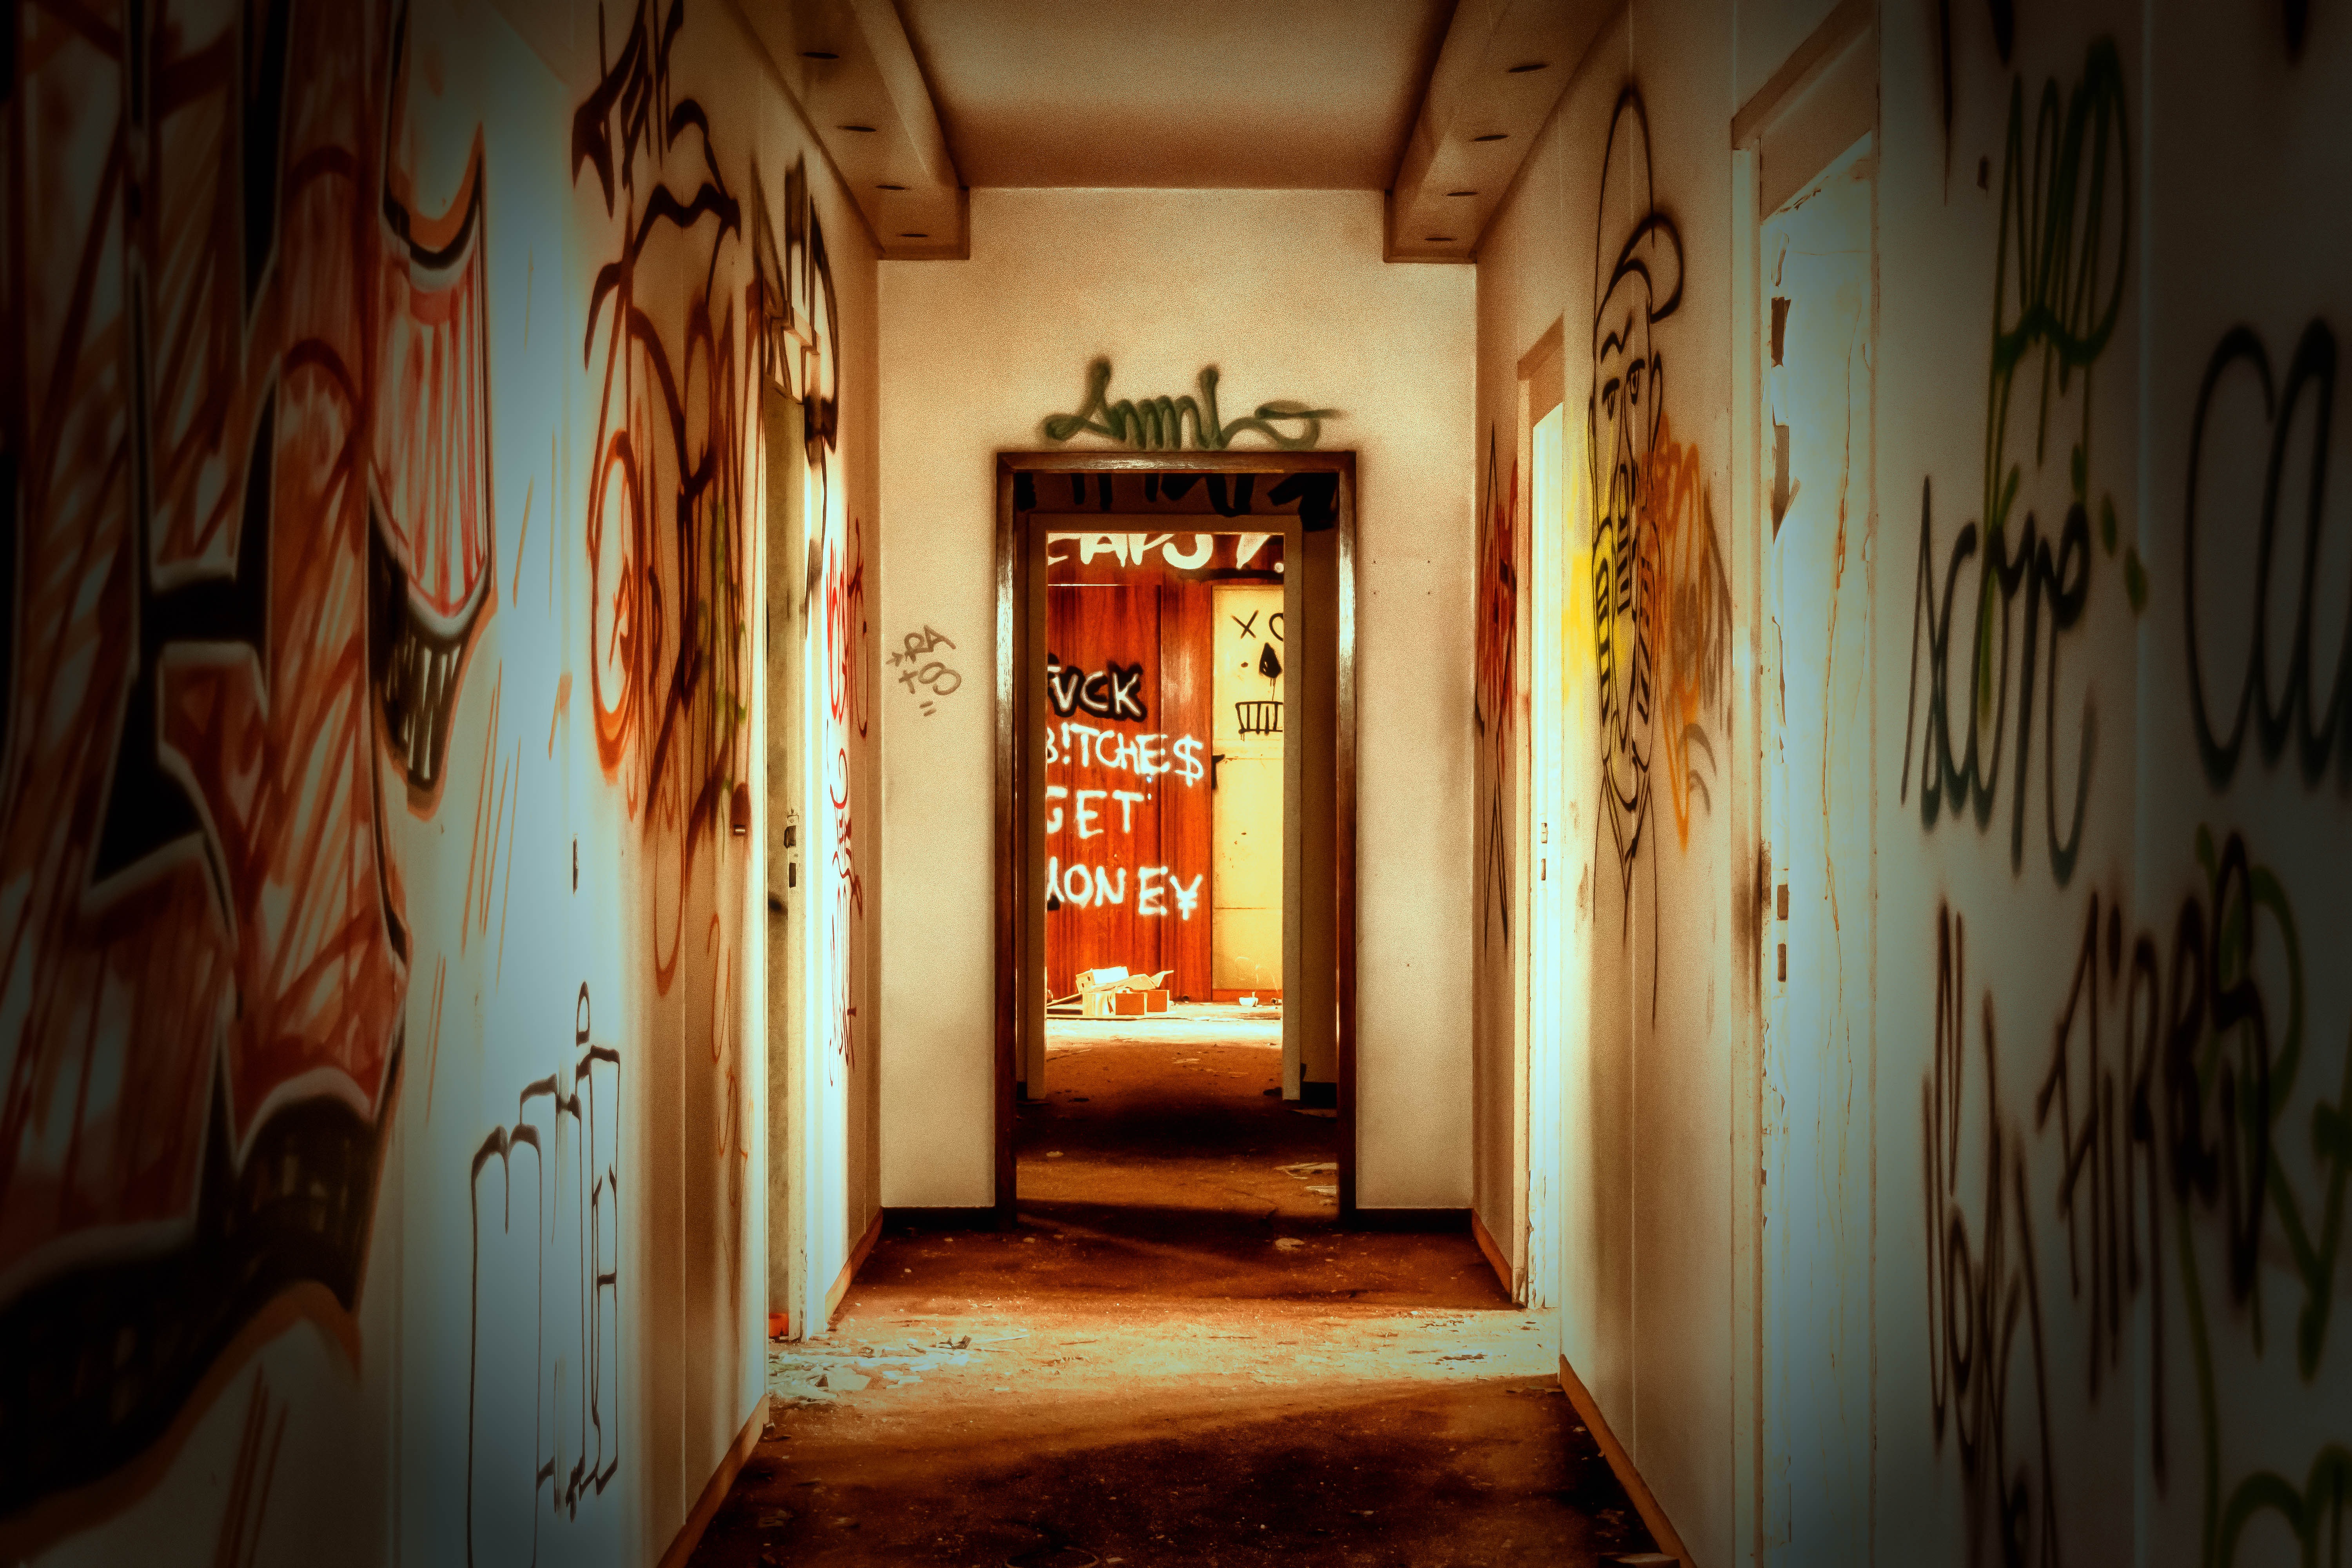
light, wood, house, building, alley, home, wall, hall, color, broken, office, darkness, decay, old building, lighting, crash, interior design, estate, demolition, leave, lost places, pforphoto, run down